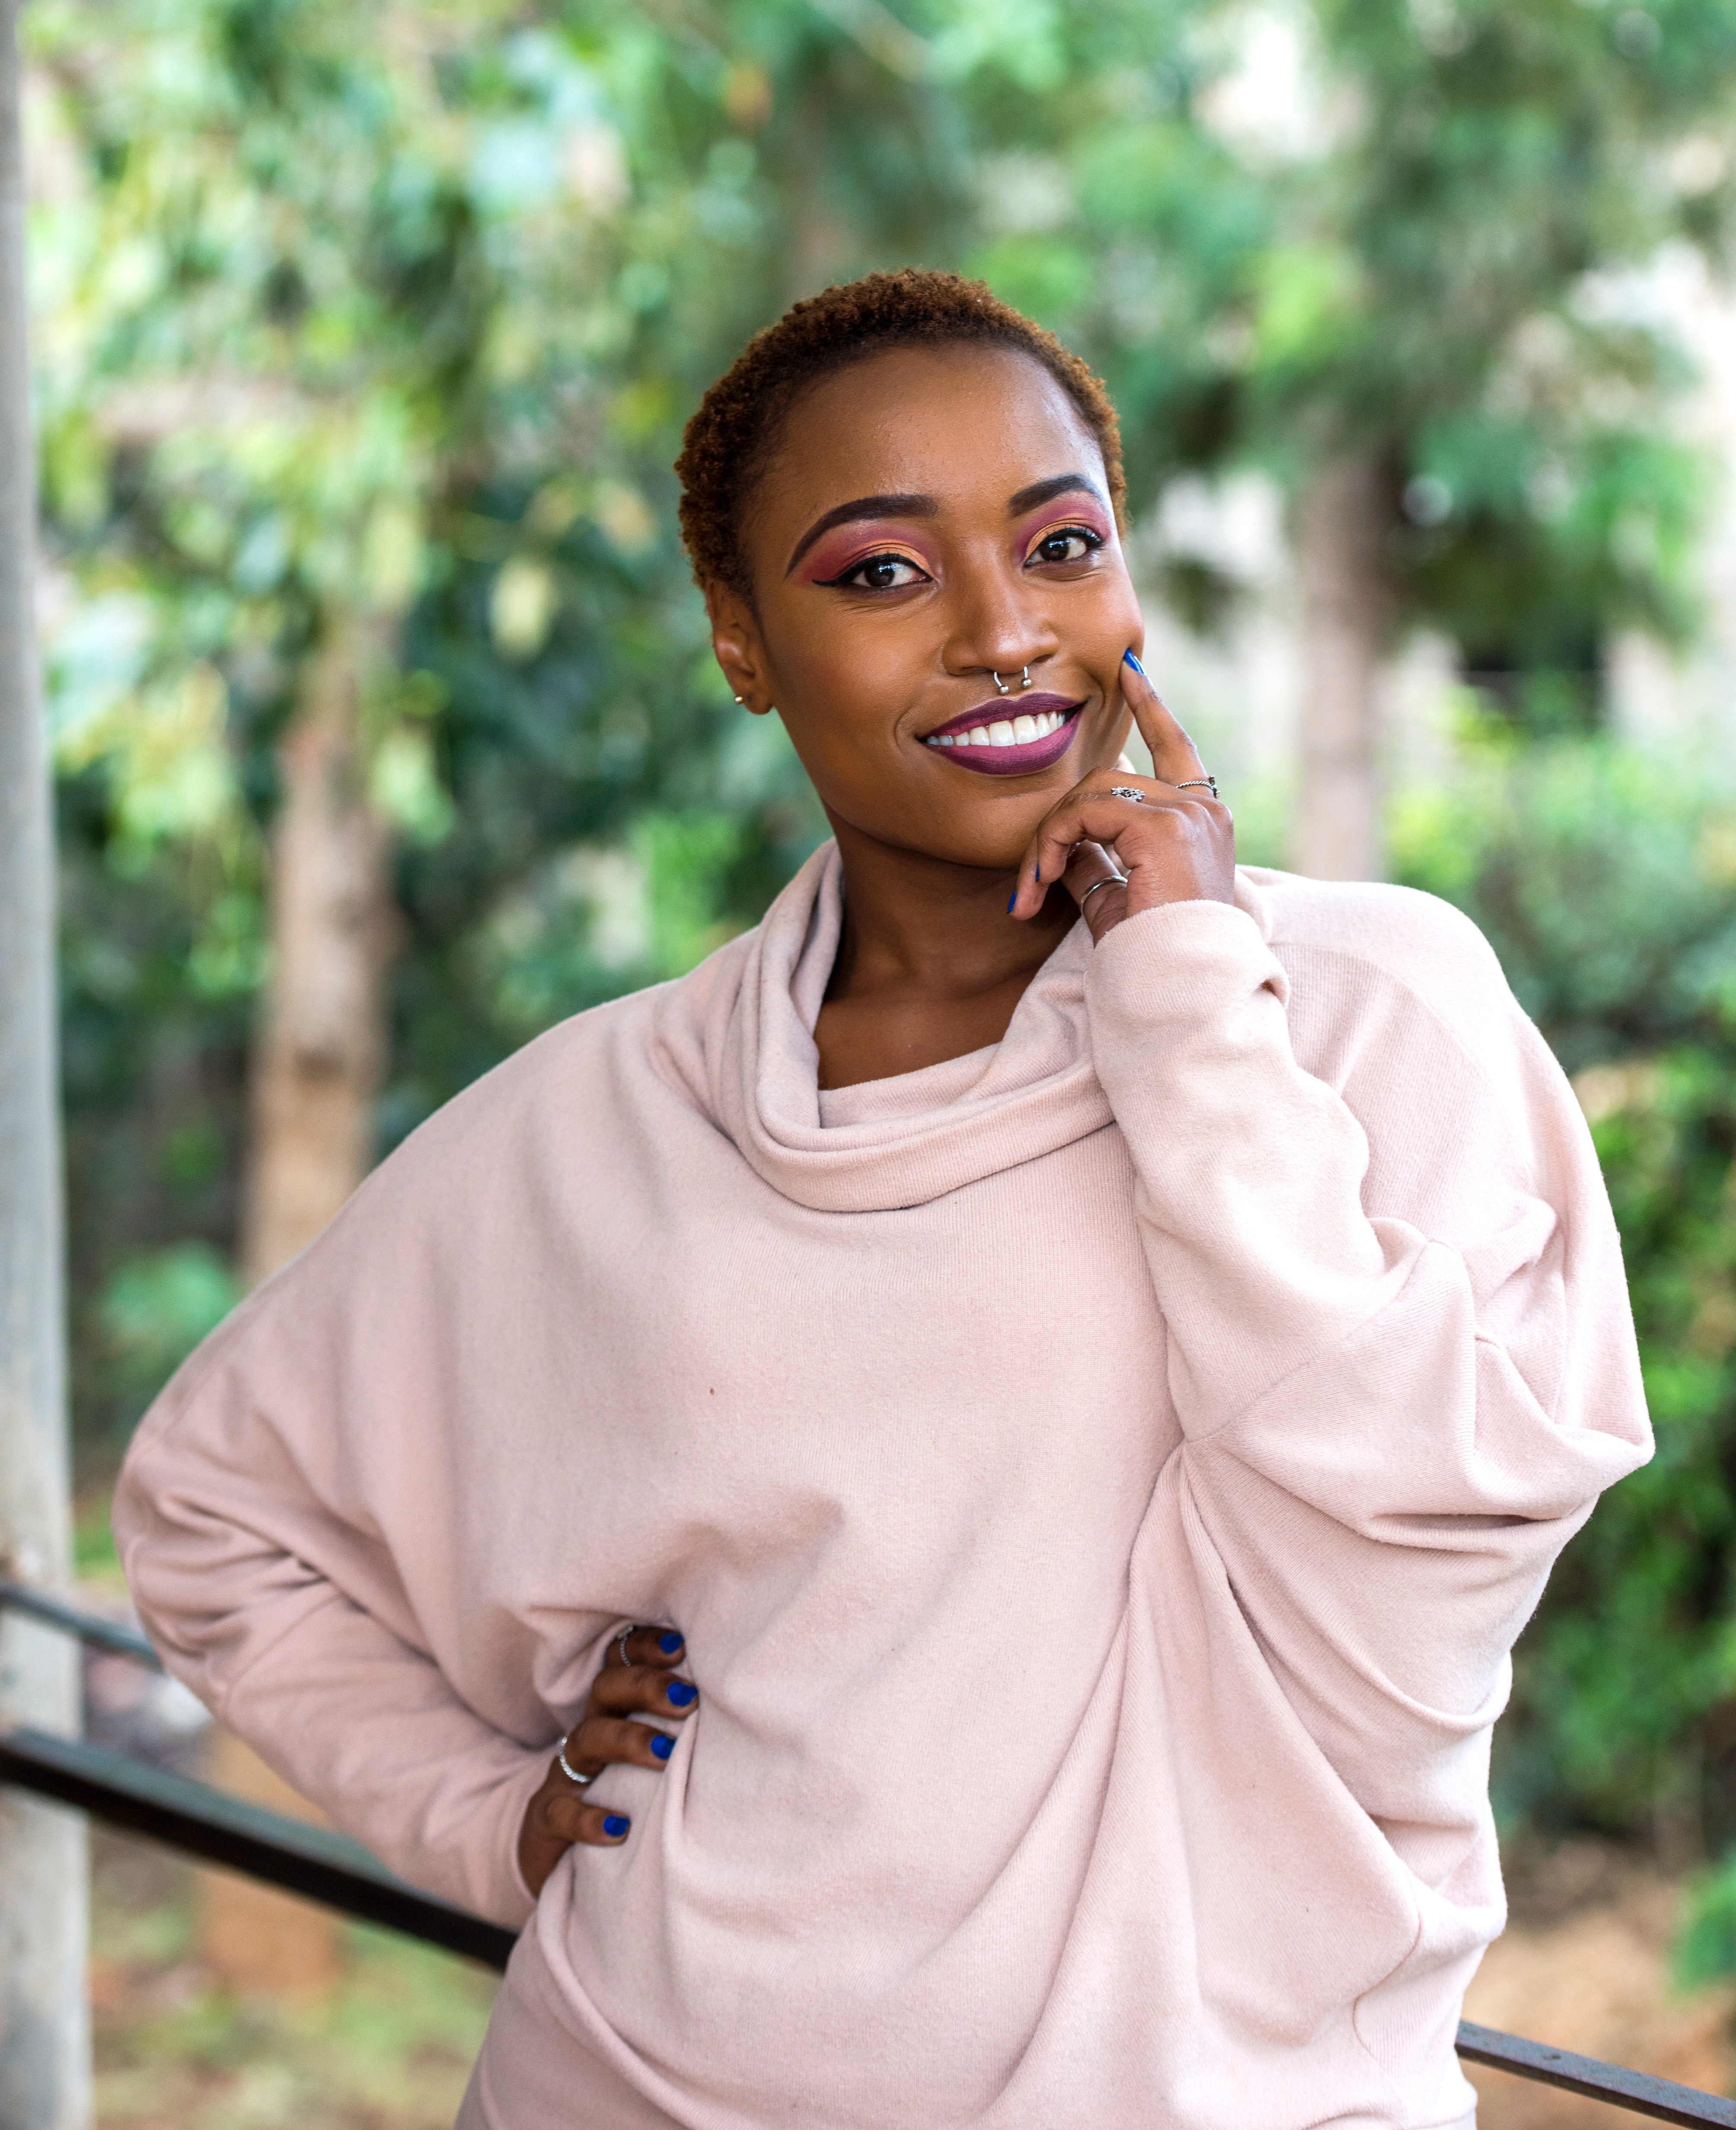
white, beauty, skin, lip, fashion, model, photo shoot, photography, smile, outerwear, neck, street fashion, top, black hair, sleeve, portrait photography, style